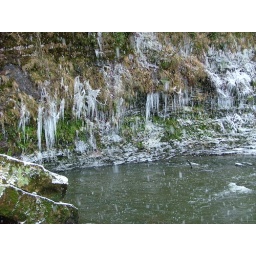
Went for a bike ride in the Linn park today (08/02/09) and saw these isicles beside the river cart,